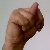
The image shows a hand gesture representing the letter 'N' in Indian Sign Language.